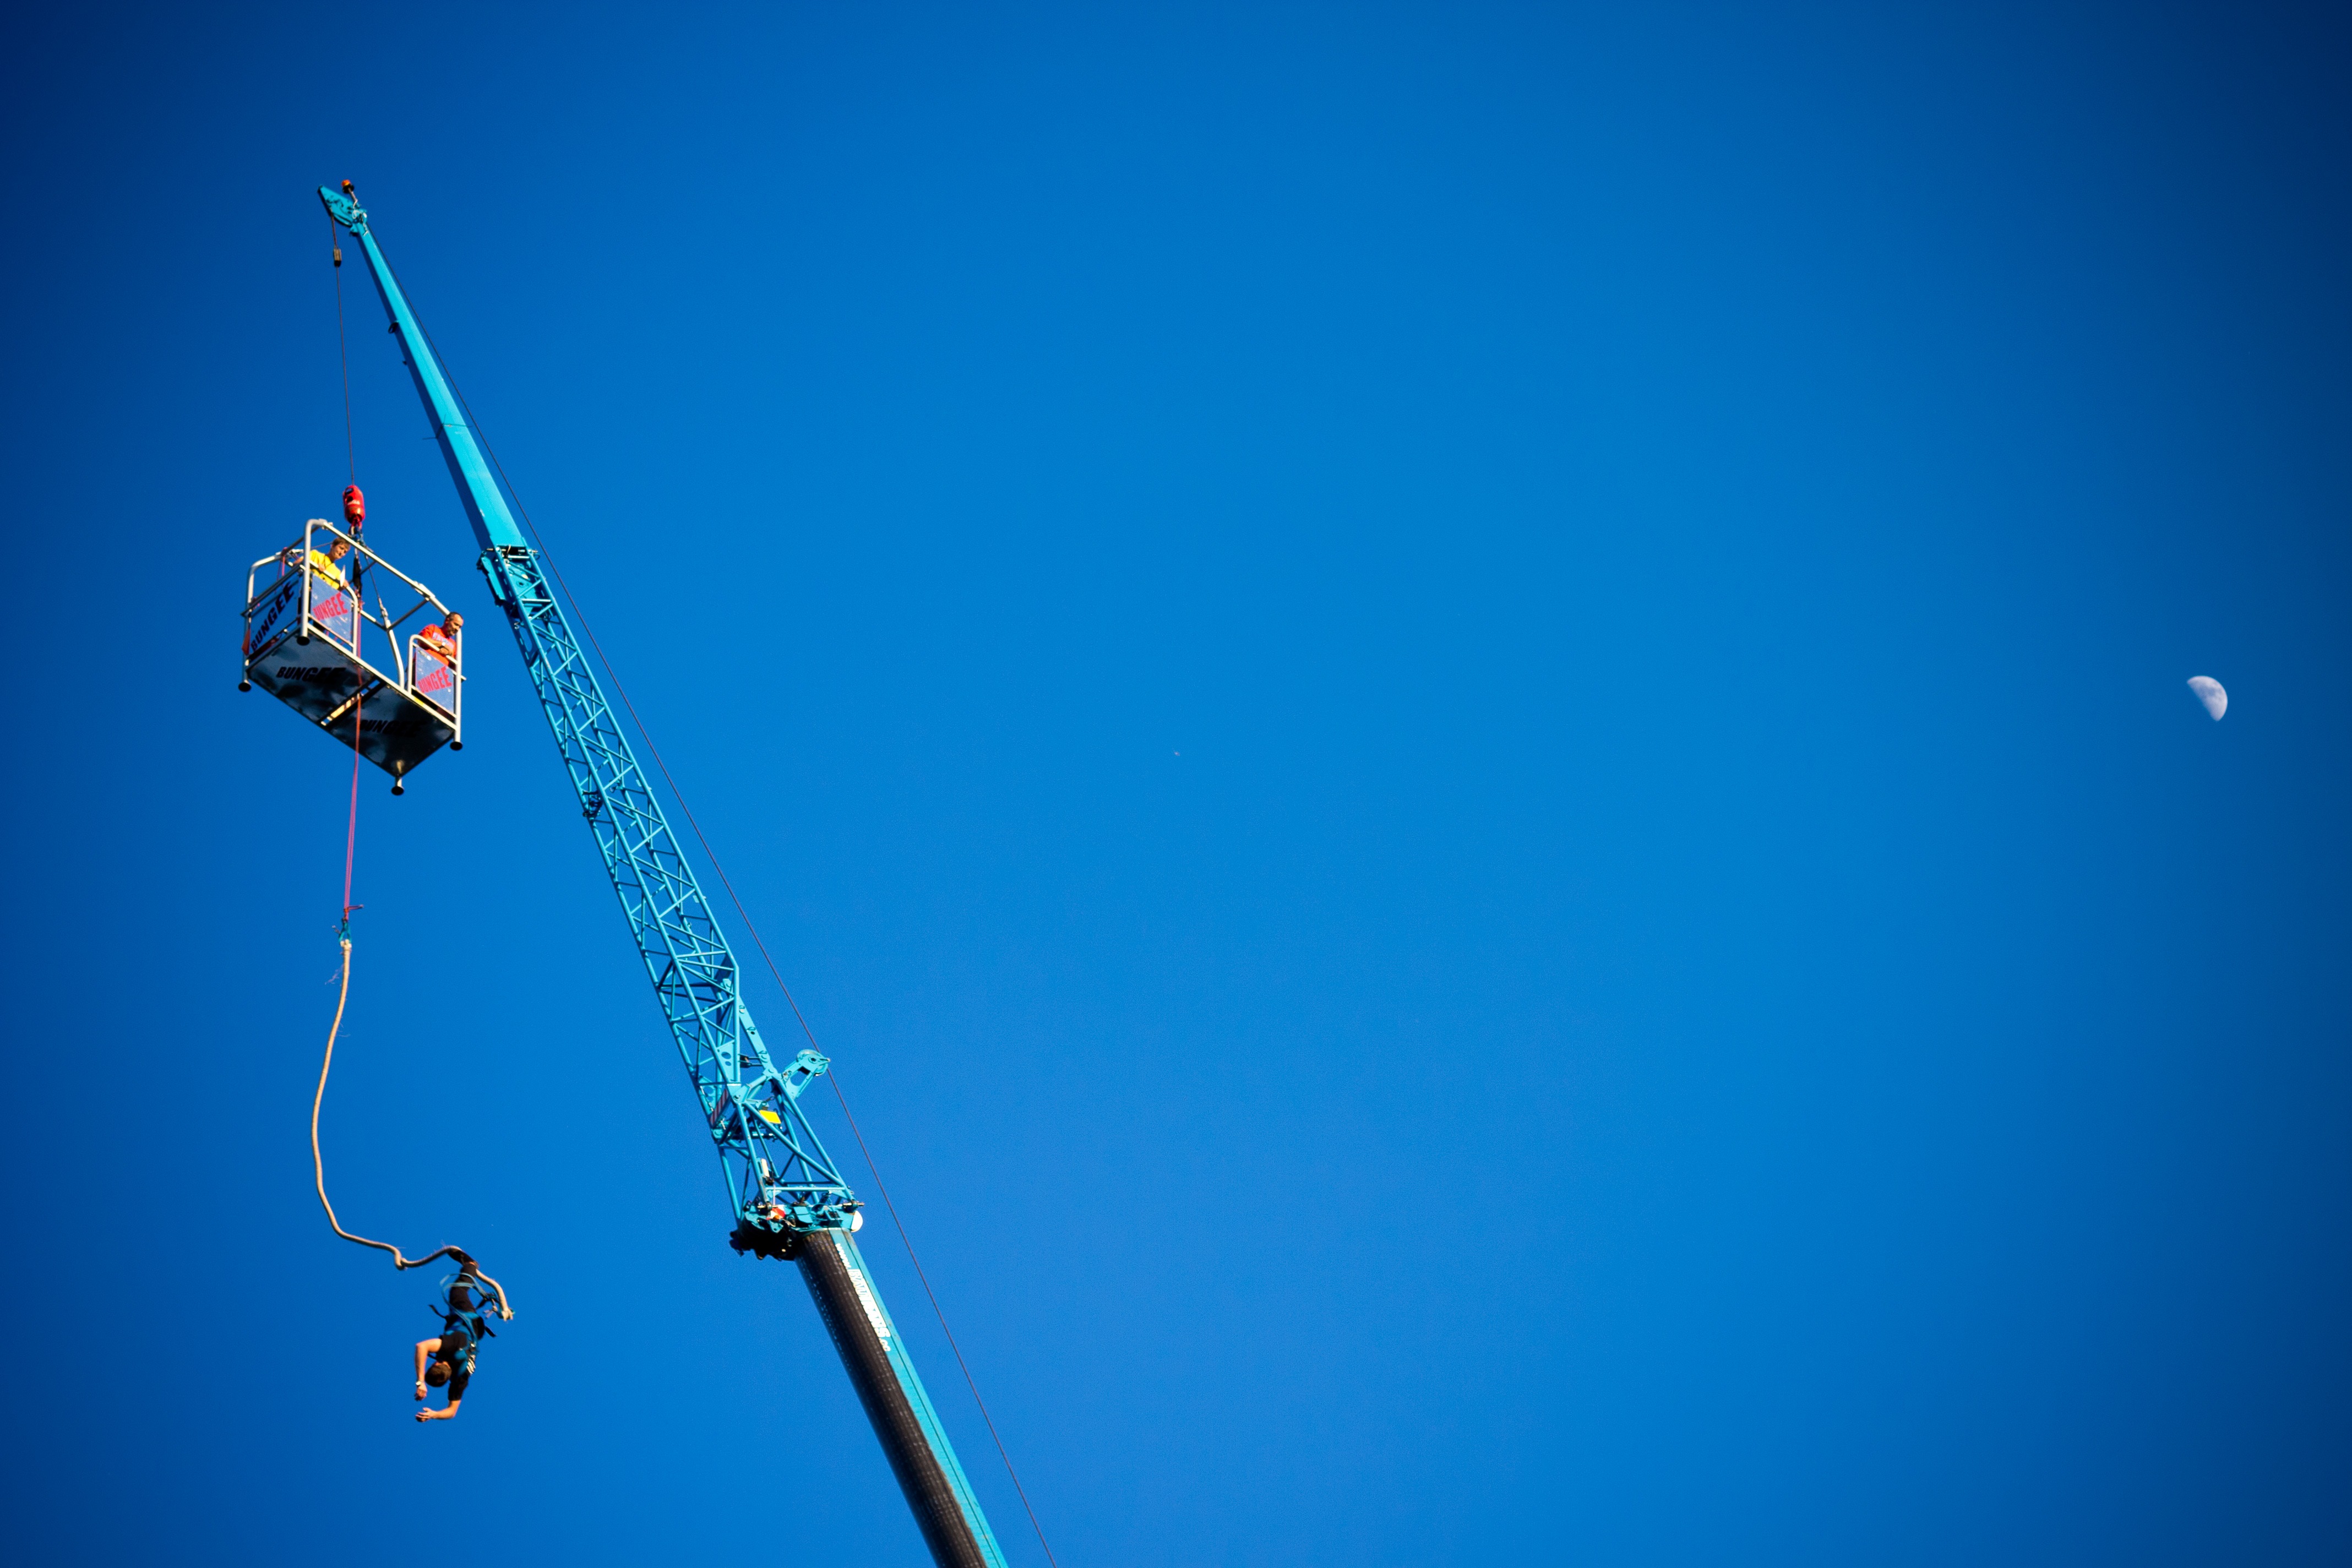
sky, adventure, summer, recreation, jumping, line, blue, freedom, extreme sport, courage, adrenaline, physical exercise, bungee jumping, go to, outdoor recreation, atmosphere of earth